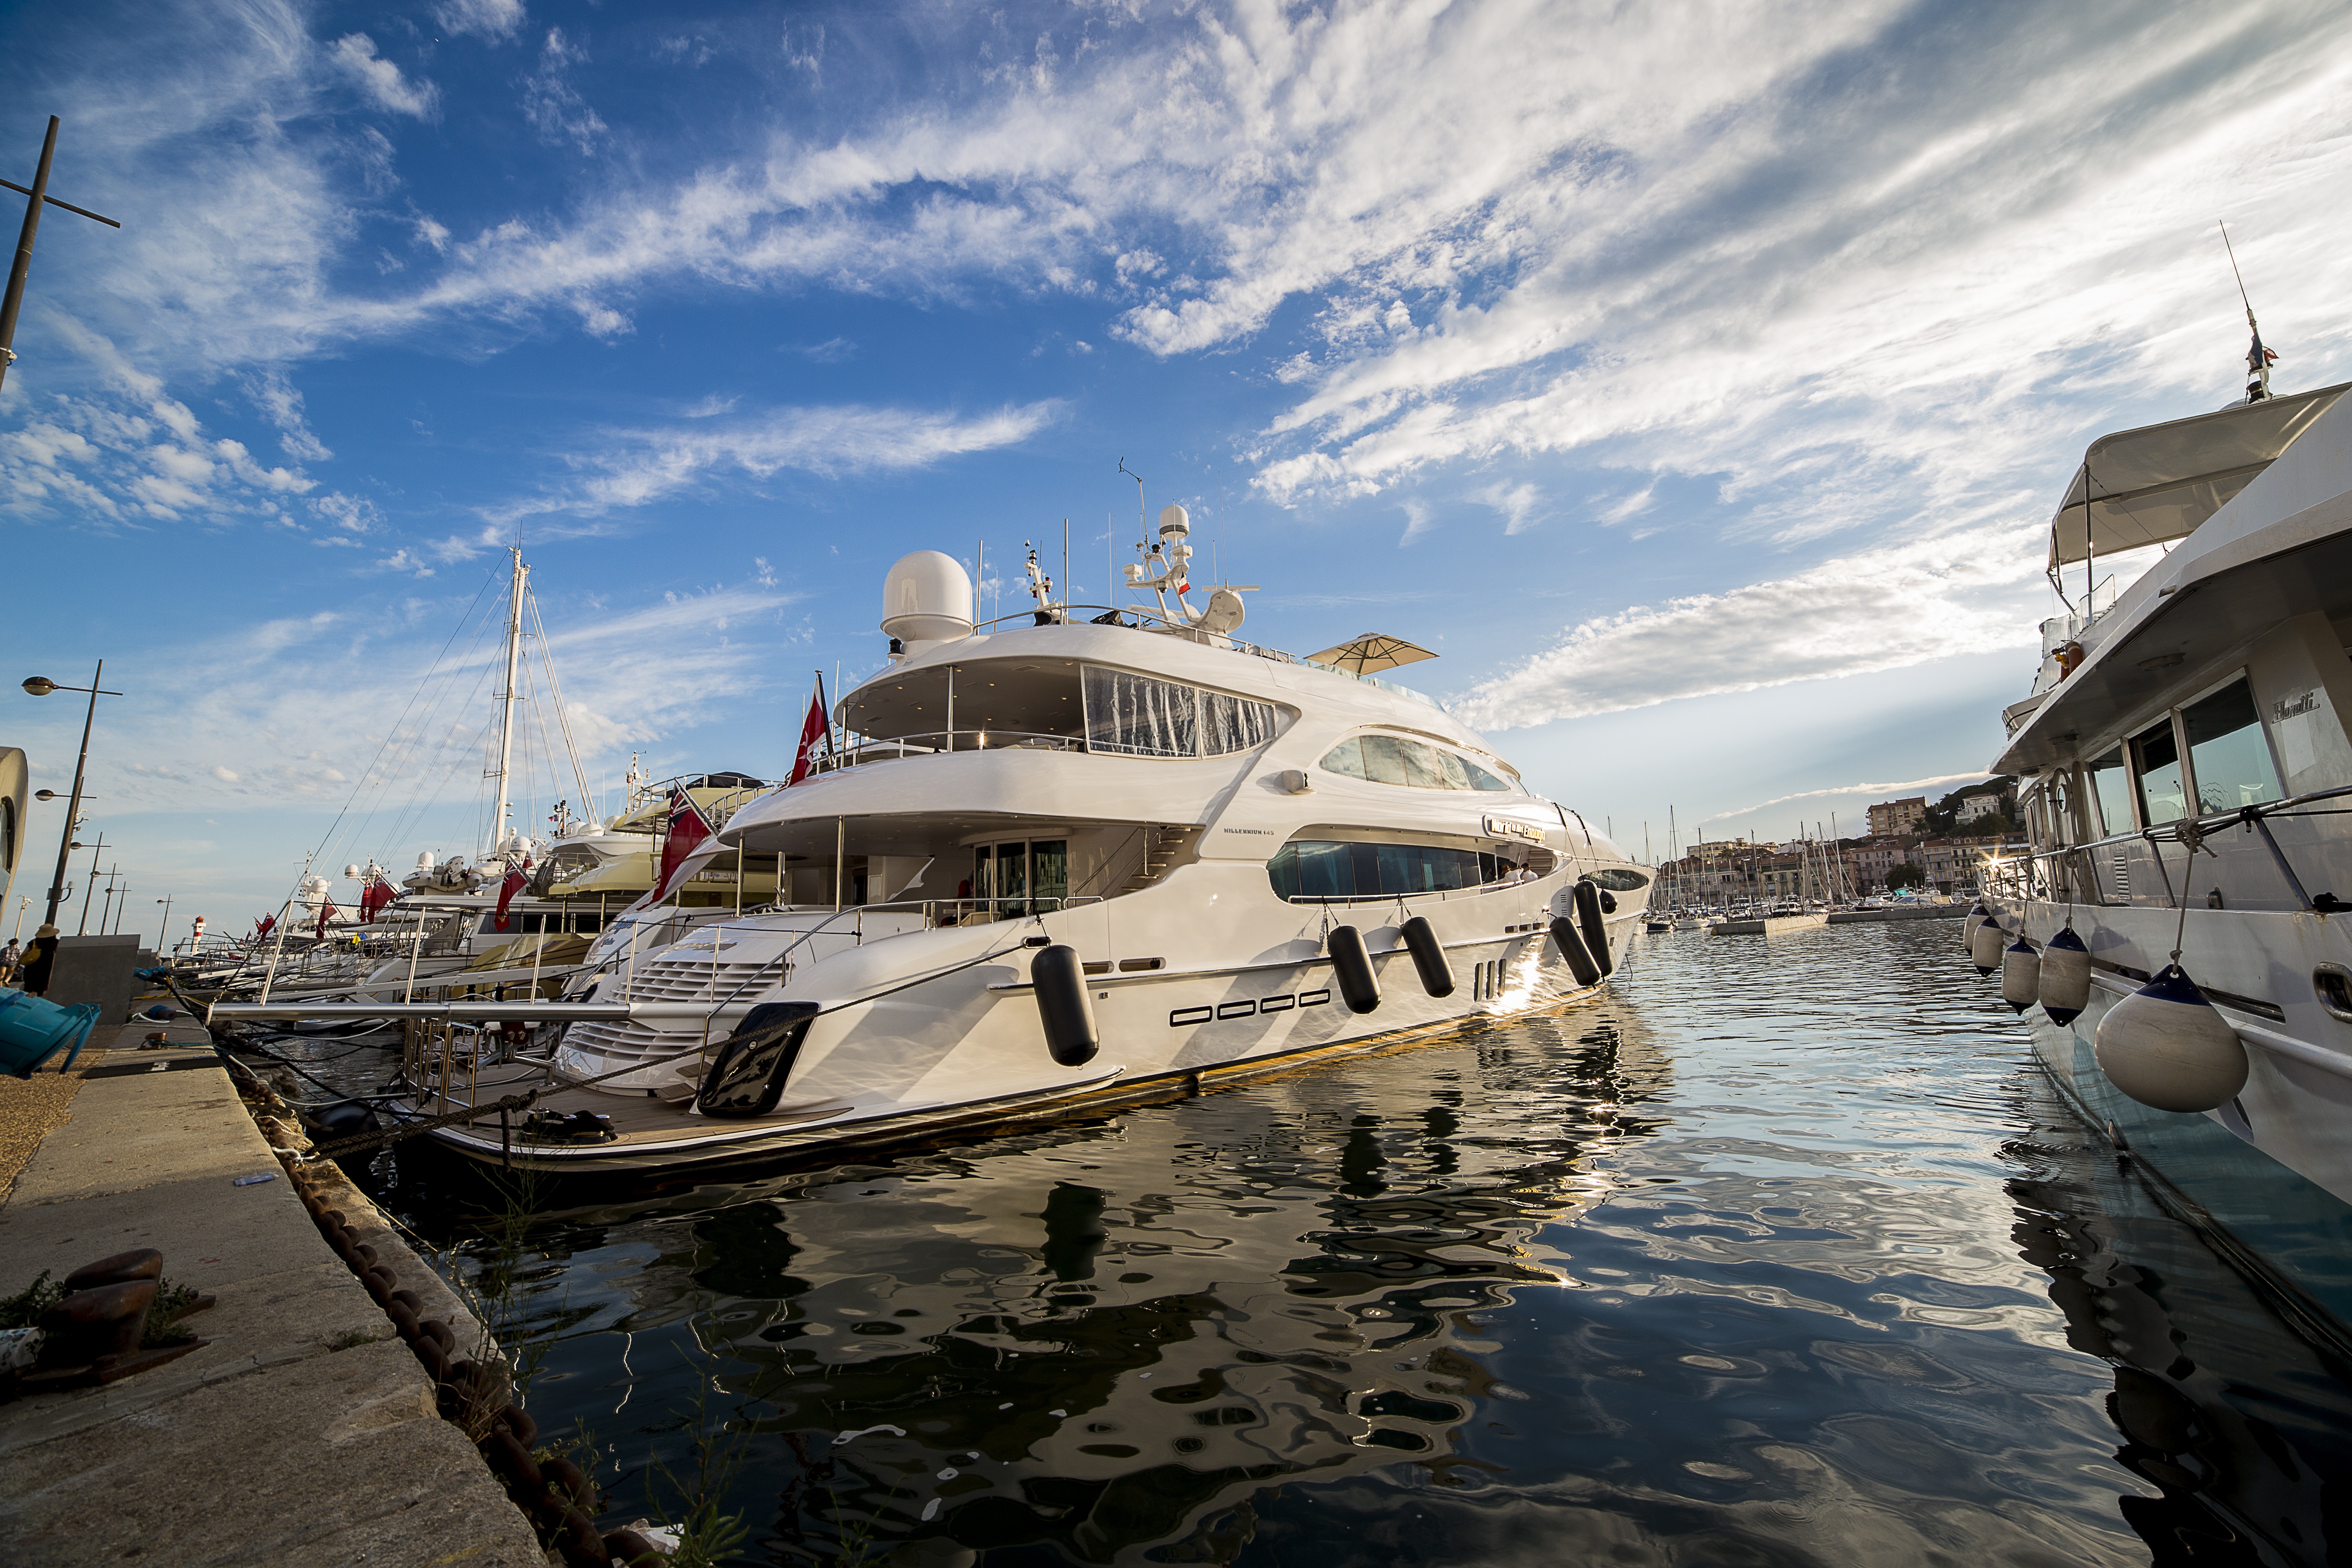
sea, coast, dock, boat, ship, vehicle, yacht, harbor, marina, ferry, watercraft, fishing vessel, passenger ship, luxury yacht, cannes, french riviera